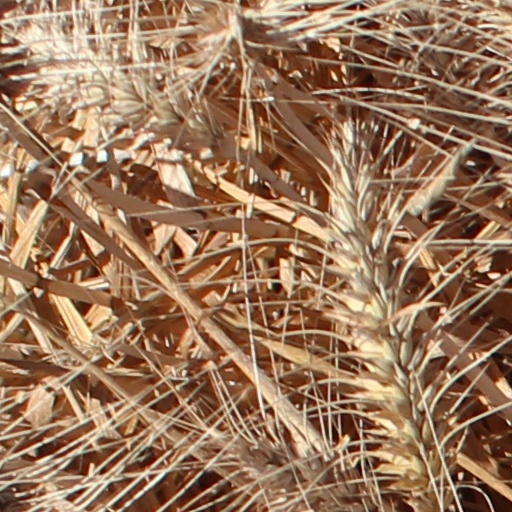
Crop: wheat